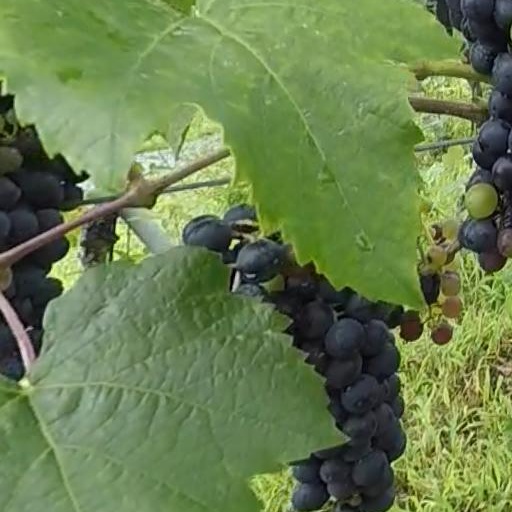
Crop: grape